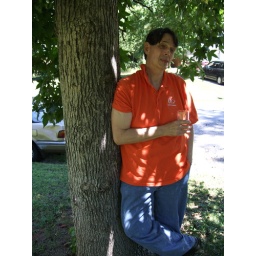
Dad drinks some fizzy water and tells a story by a tree